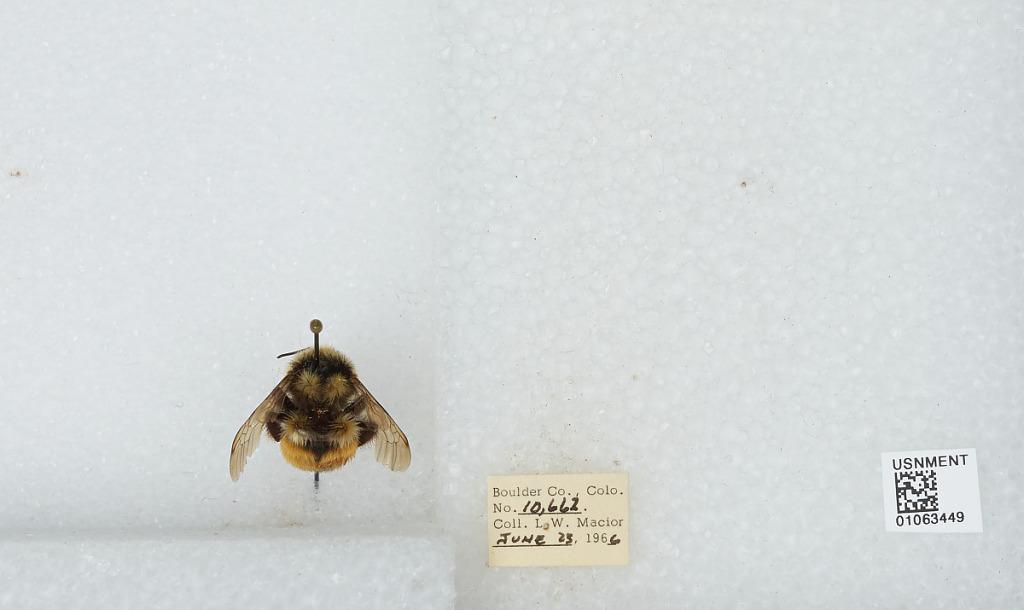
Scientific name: Bombus (Pyrobombus) bifarius Cresson
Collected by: L. Macior
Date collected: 1966-6-23
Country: United States
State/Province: Colorado
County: Boulder
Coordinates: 40.09, -105.36